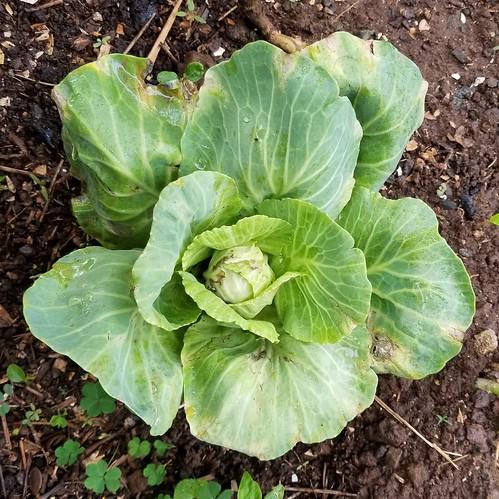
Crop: unknown
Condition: cabbage_cabbage_black_rot